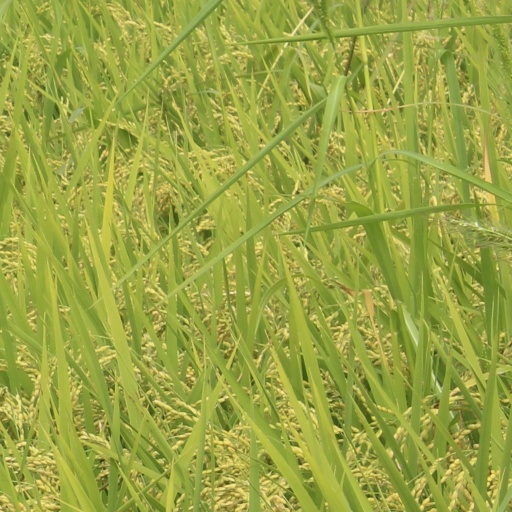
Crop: rice